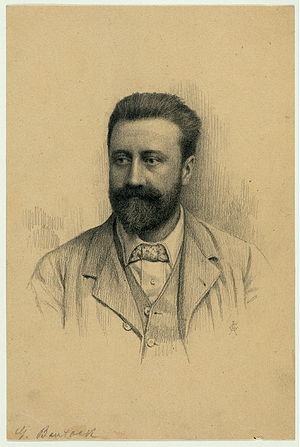
Granville Bantock
Sir Granville Ransome Bantock var en engelsk komponist og dirigent.